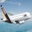
Label: airplane